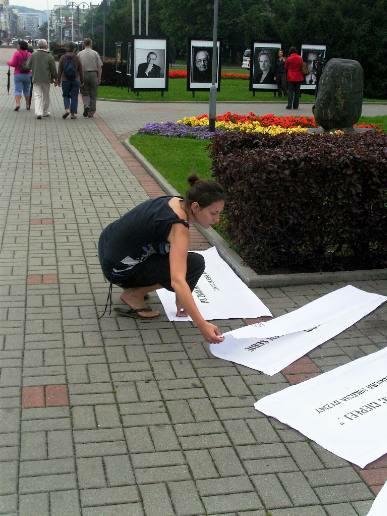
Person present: Yes